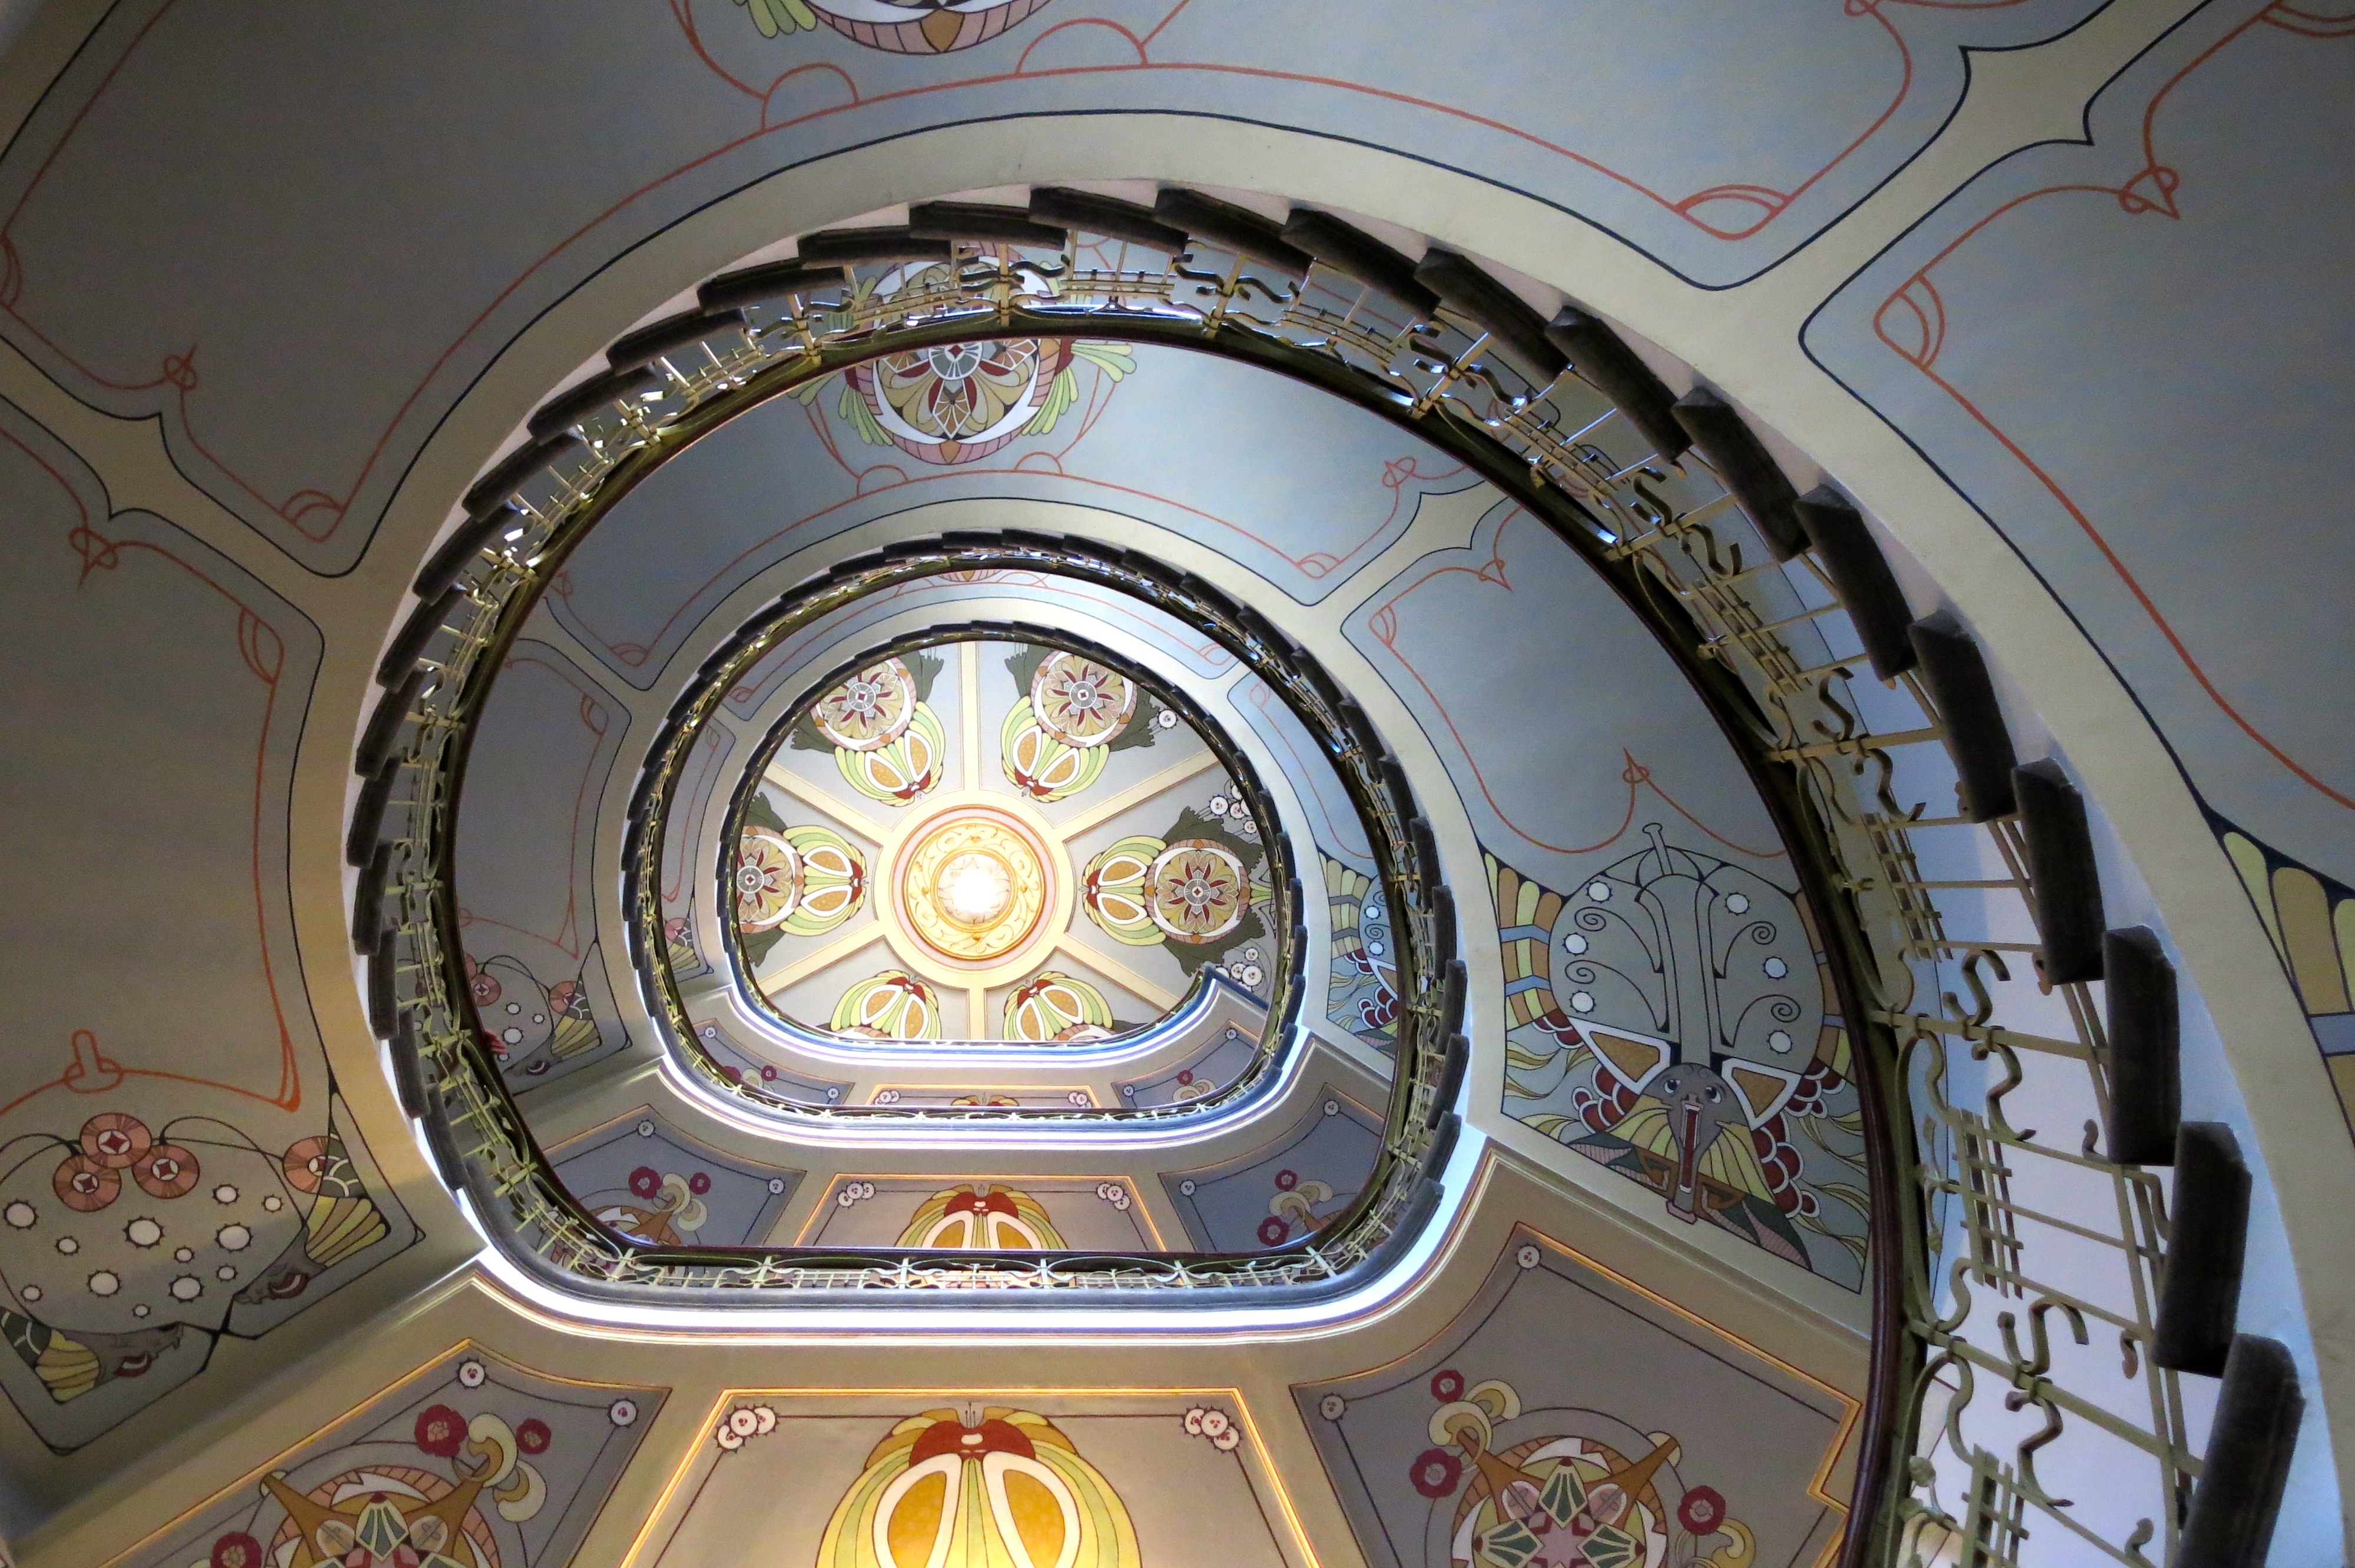
window, building, ceiling, place of worship, symmetry, synagogue, basilica, dome